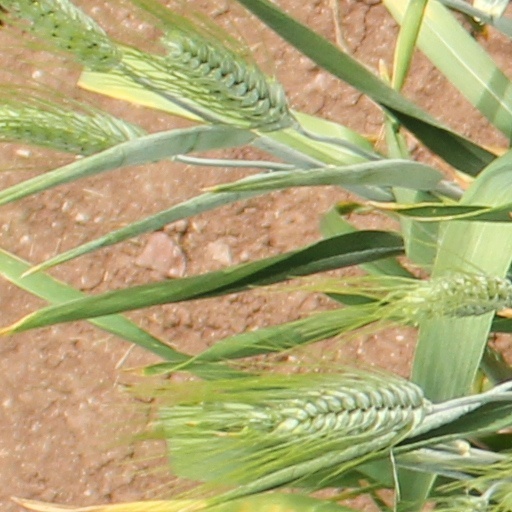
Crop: wheat